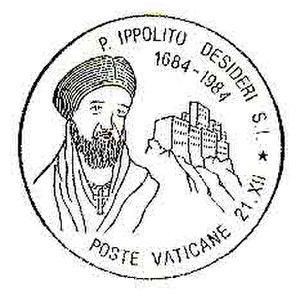
Les Horizons perdus est un roman d'aventures fantastique. Écrit par l'écrivain britannique James Hilton, il est paru en 1933.
Ippolito Desideri, né le 21 décembre 1684 à Pistoia et décédé le 14 avril 1733 à Rome, était un missionnaire jésuite italien, le premier Européen à résider à Lhassa, au Tibet et à pouvoir comprendre la langue et apprécier la culture tibétaine. Il dut quitter le Tibet contre sa volonté, par décision de la Propaganda Fide qui avait confié ce pays comme 'territoire missionnaire' aux Capucins.